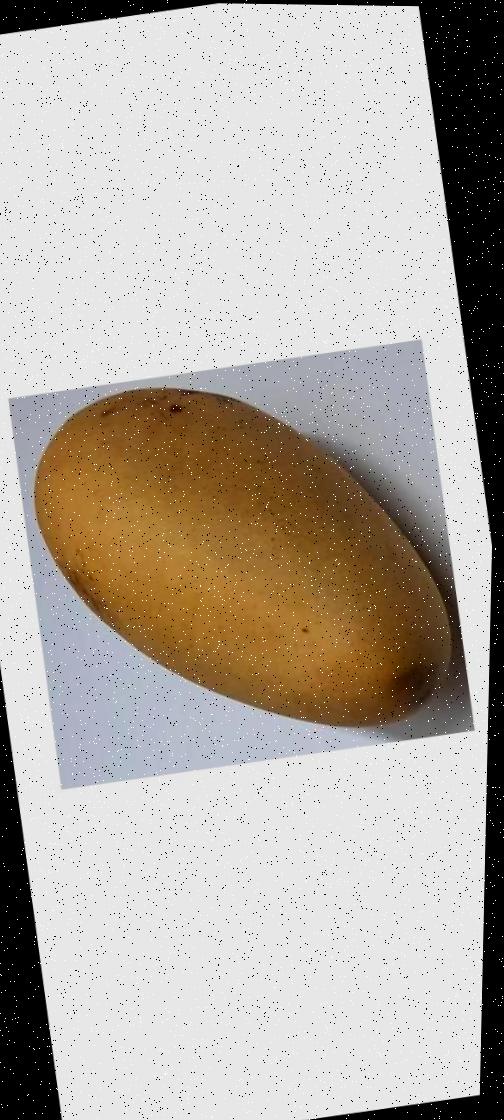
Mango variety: Katimon